Gertrude Sprague Carraway

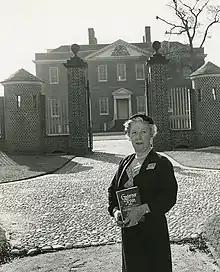
Carraway in front of Tryon Palace

Gertrude Sprague Carraway (August 6, 1896 – May 7, 1993) was an American educator, journalist who wrote for "The New York Times" and the Associated Press, served as the 22nd President General of the Daughters of the American Revolution, and preservationist who led restoration efforts of Tryon Palace.